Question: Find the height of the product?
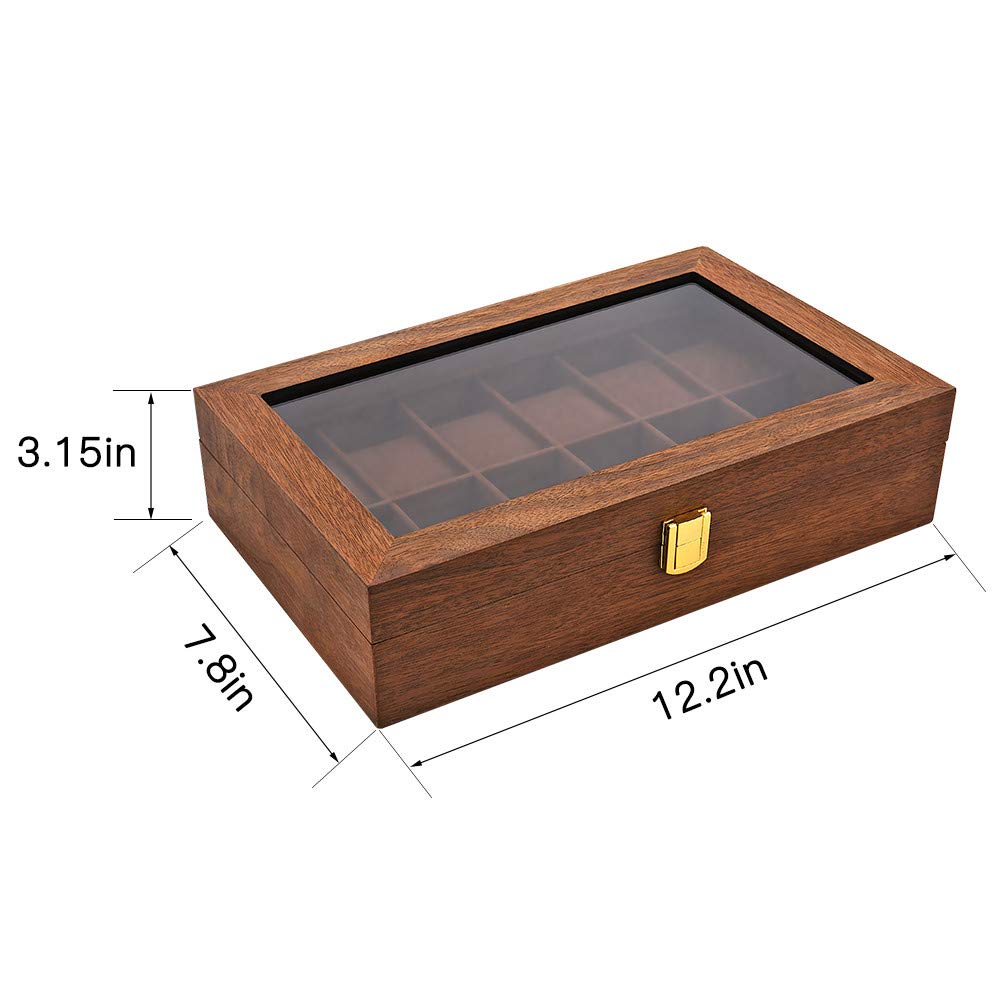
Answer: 3.15 inch